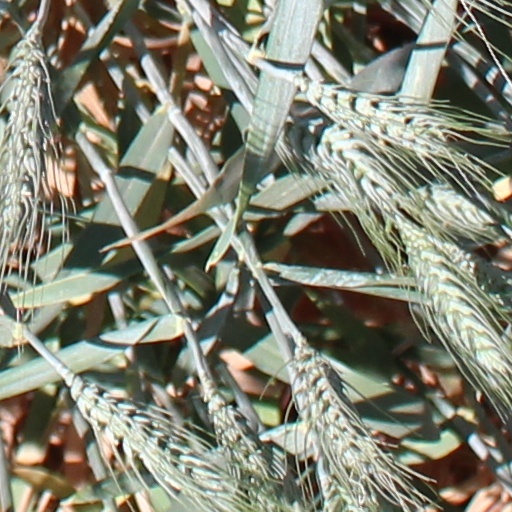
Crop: wheat